List of number-one singles of 1979 (Canada)

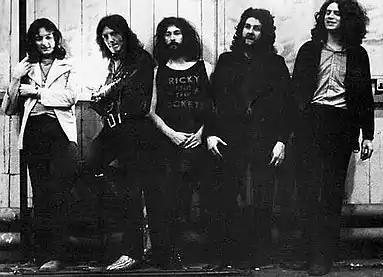
British progressive rock band Supertramp scored the Canada number-one year-end hit of 1979 with "The Logical Song".

"RPM" was a Canadian music magazine that published the best-performing singles chart in Canada from 1964 to 2000. In 1979, twenty-eight singles reached number one in Canada. The first number one single was from Canadian singer-songwriter Gino Vannelli, with "I Just Wanna Stop" which reached number one in December 1978, and the last was "Babe" from American rock band Styx. Twelve acts achieved their first number-one song in the chart in 1979: the Village People, Amii Stewart, Blondie, Peaches & Herb, Supertramp, Sister Sledge, Anita Ward, The Knack, Patrick Hernandez, Robert Palmer, M and Styx; the Village People and The Knack would also score another number-one hit that year. The Bee Gees and Donna Summer would also have more than one new number-one song, having three and two singles respectively. Excluding Gino Vannelli, which charted in late December 1978, Anne Murray was the only Canadian act with at least one number-one song in the chart that year, with "I Just Fall in Love Again".